Ian Svenonius

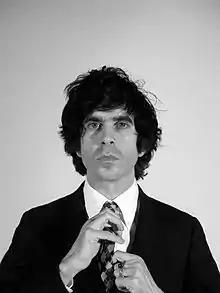

Ian Folke Svenonius is an American author, filmmaker, and musician with various Washington, D.C.–based punk bands including Nation of Ulysses, the Make-Up, Weird War, XYZ, Too Much, Escape-ism, and Chain & the Gang. Between his numerous projects, Svenonius has released more than 22 full-length albums and over 20 singles, EPs, and splits. A published author and online talk show host, Svenonius' projects share a tongue-in-cheek, radical left political ideology.